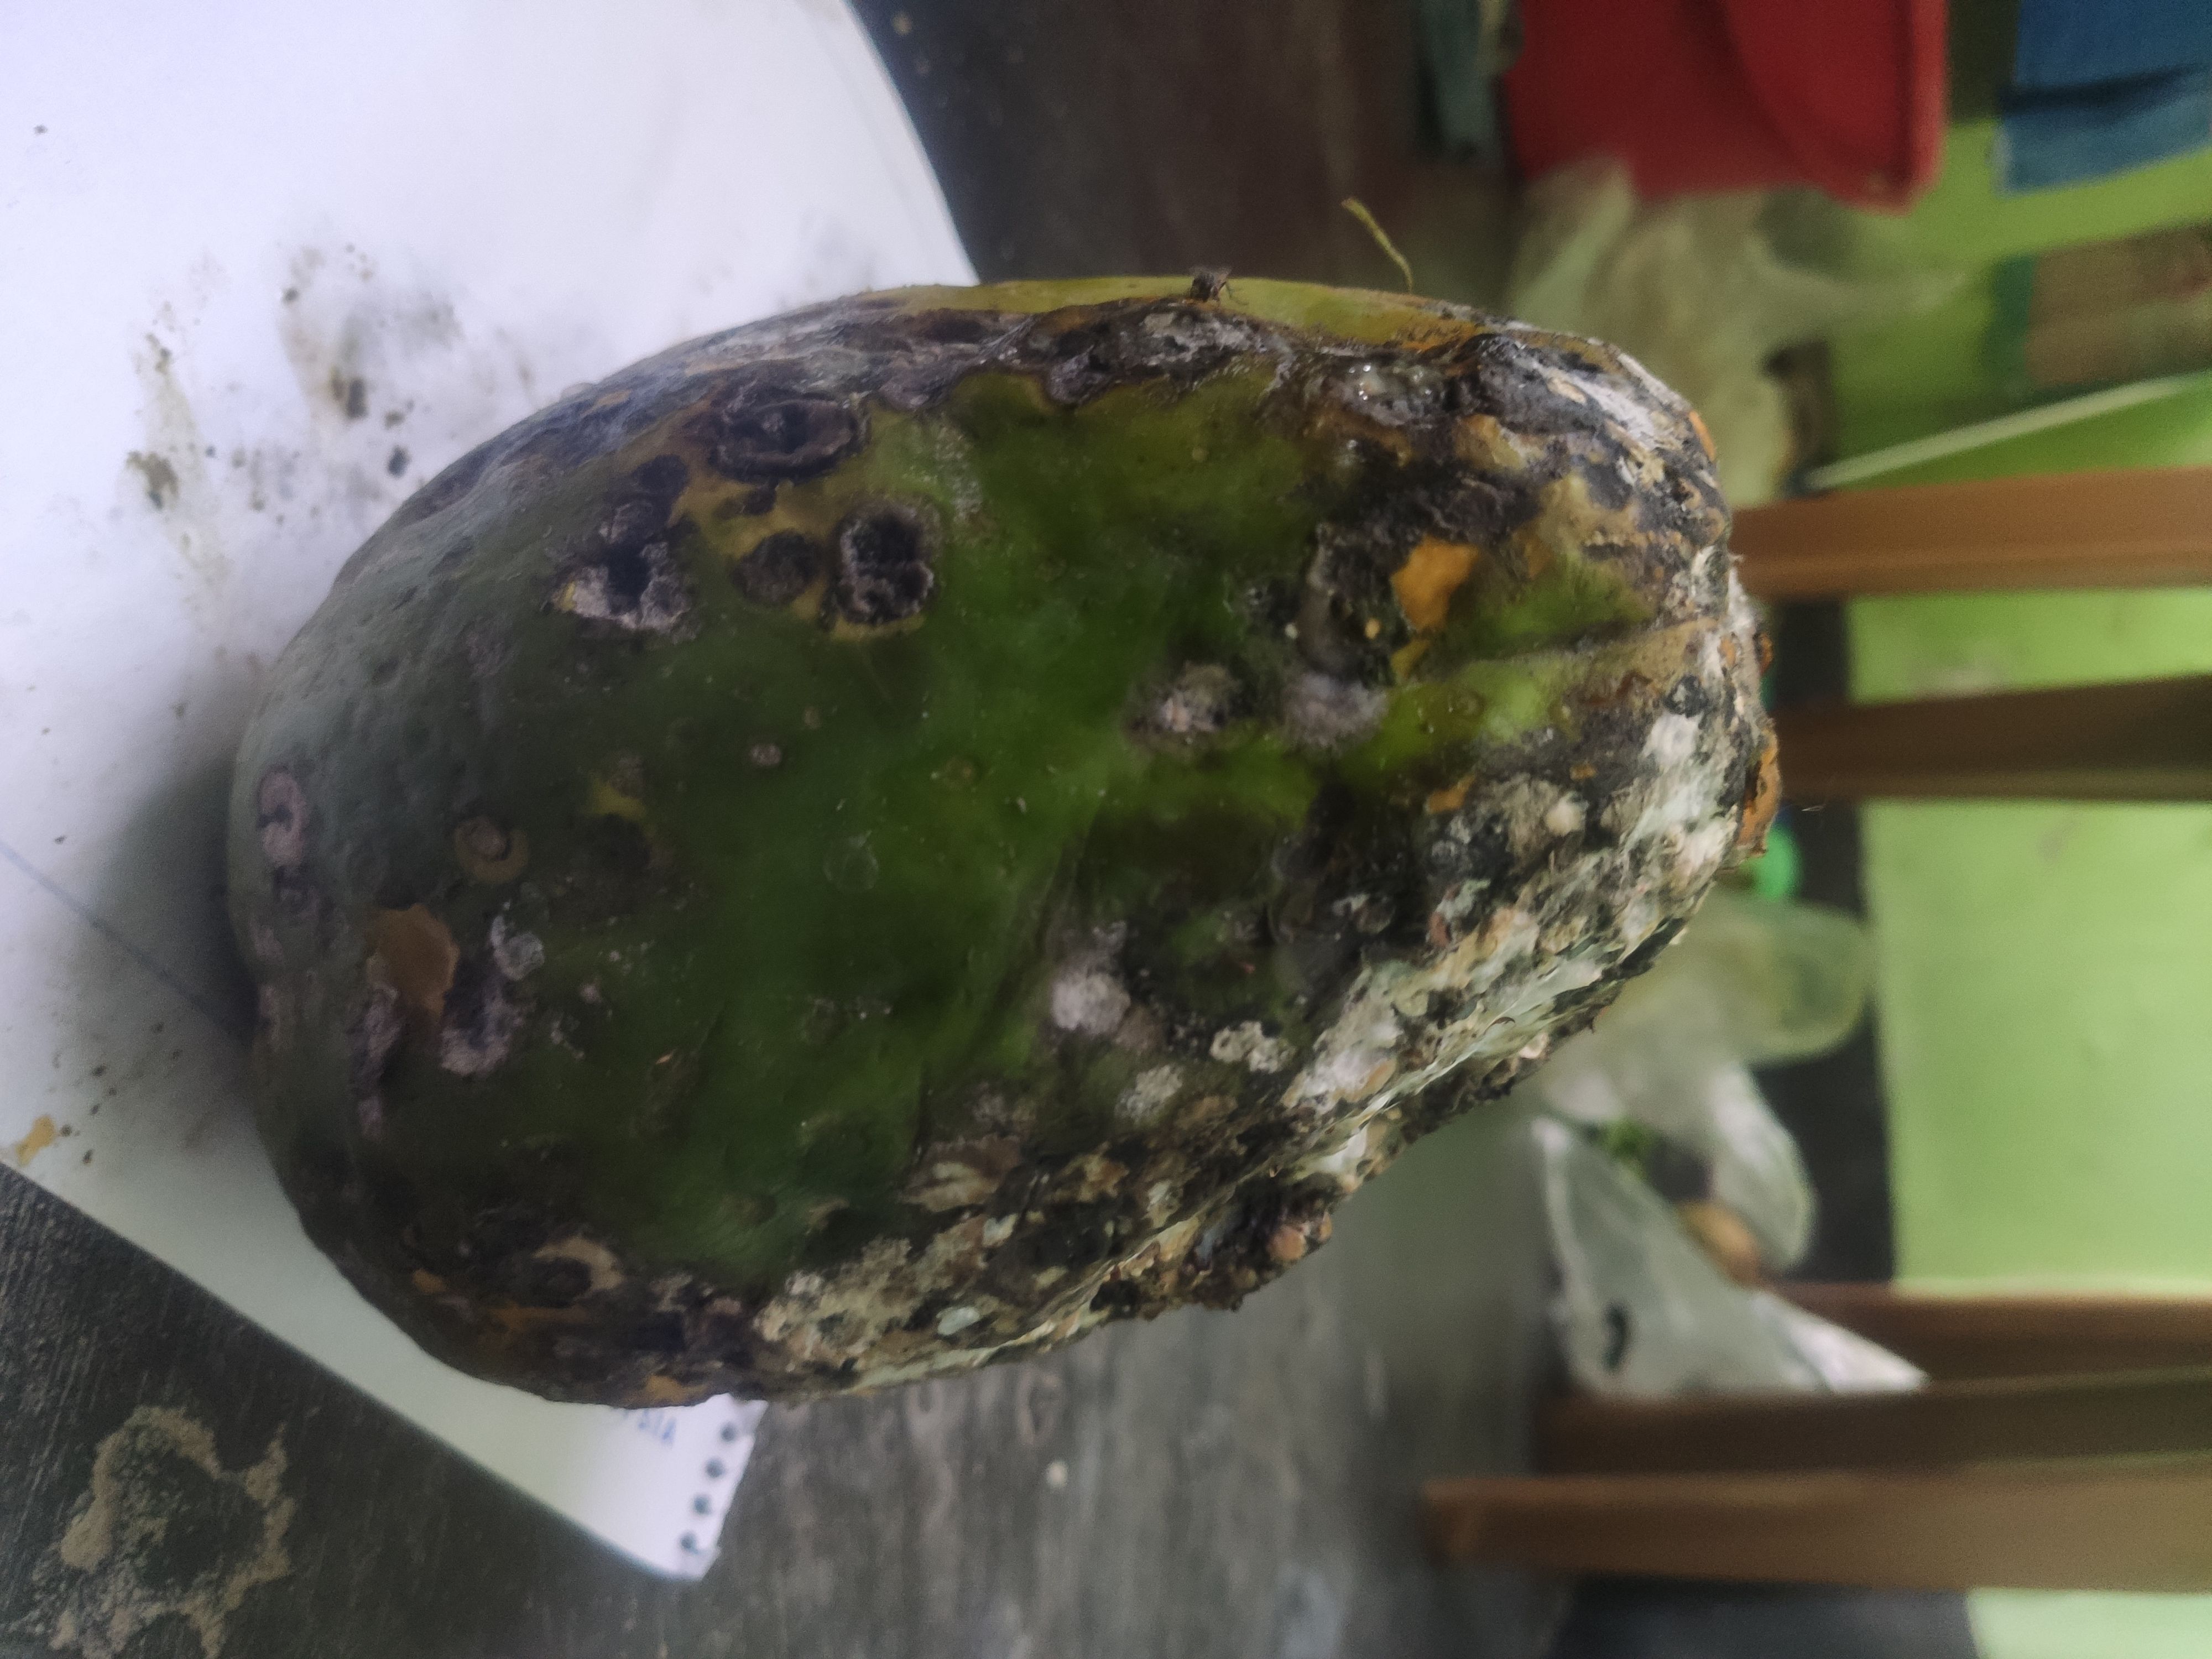
Fruit: papayas
Grade: 3rd-grade